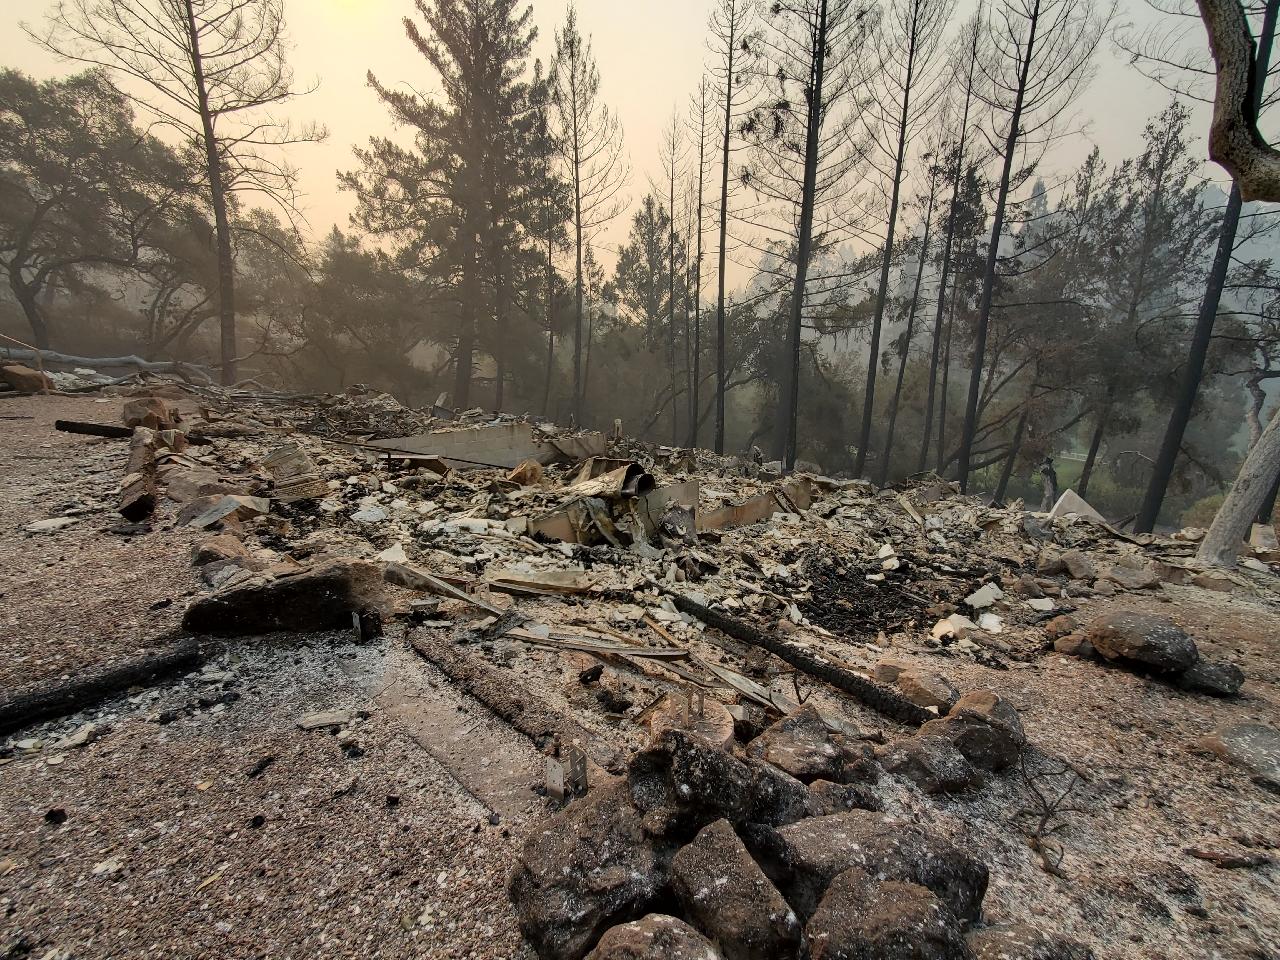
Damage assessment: destroyed